1st Civil Affairs Group

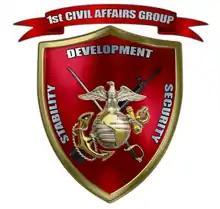

1st Civil Affairs Group (1st CAG) is a civil affairs (CA) unit of the United States Marine Corps based at Camp Pendleton, California. It is one of three civil affairs units in the Marine Corps, all of which are reserve units. 1st CAG tends to support I Marine Expeditionary Force activities.